Eastern Catholic liturgy

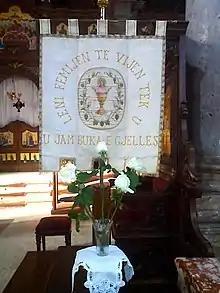
An Italo-Albanian church arranged for the first confession of children

Most Eastern Catholics worship according to the Byzantine Rite, with many of the "sui iuris" churches utilizing it. While sharing some elements with the Latin rites, the Byzantine Rite developed around the use of Greek, the vernacular of those who worshiped according to that rite, as opposed to the former's use of Latin, an "unknown tongue" among many Western worshippers. This use of the vernacular extended to other languages over the centuries, but Greek continued to be used in occasional solemn liturgies even among those who did not regularly speak it. As in the Eastern Orthodox Church, the Byzantine Rite as used by Eastern Catholics developed first out of the Liturgy of Saint James, a rite developed in Jerusalem and Antioch, which was later modified into the Liturgies of Saint John Chrysostom and Saint Basil.